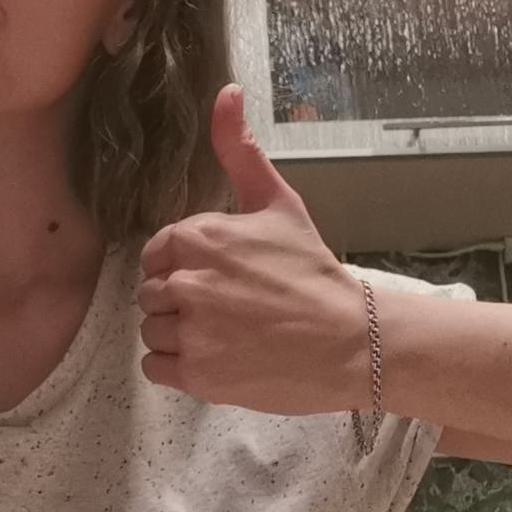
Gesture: like